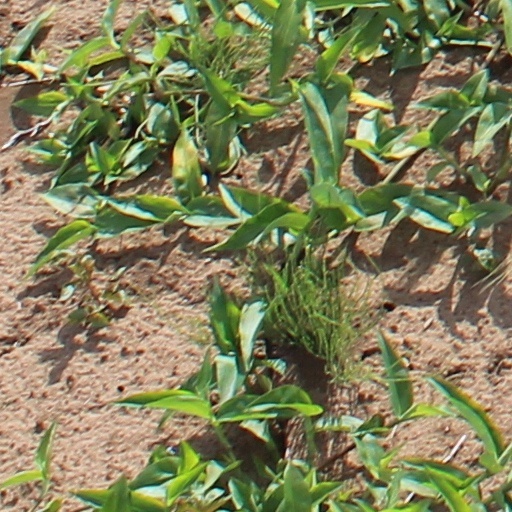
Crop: wheat